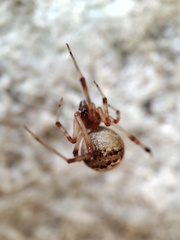
Species: Parasteatoda_tepidariorum